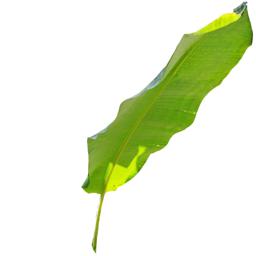
Label: MALBHOG LEAF